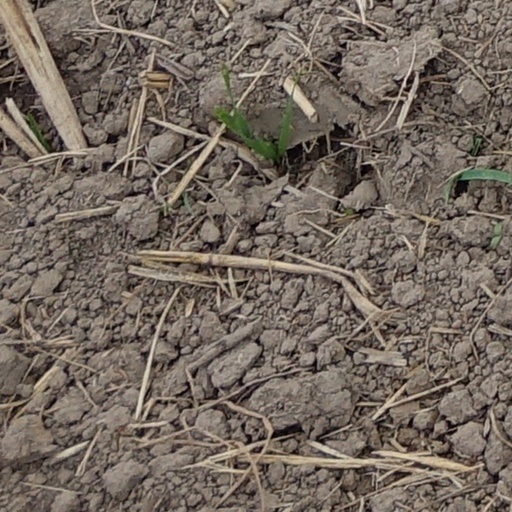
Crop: wheat